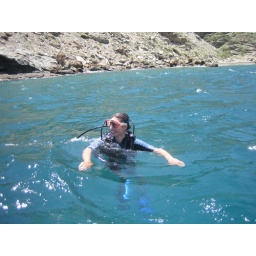
in the water like a fish